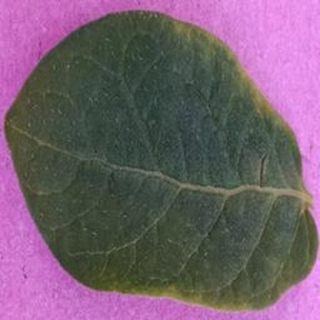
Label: healthy_potato